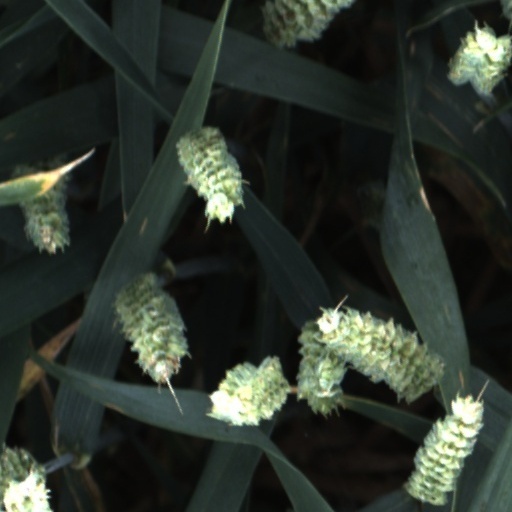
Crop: wheat